Culture of Switzerland

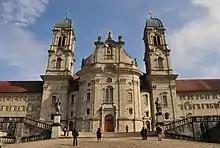
Einsiedeln abbey

The Alpine folk culture is characterized by very expressive dances. Small musical ensembles can be found in the more mountainous areas, particularly in the French-speaking part of Switzerland.